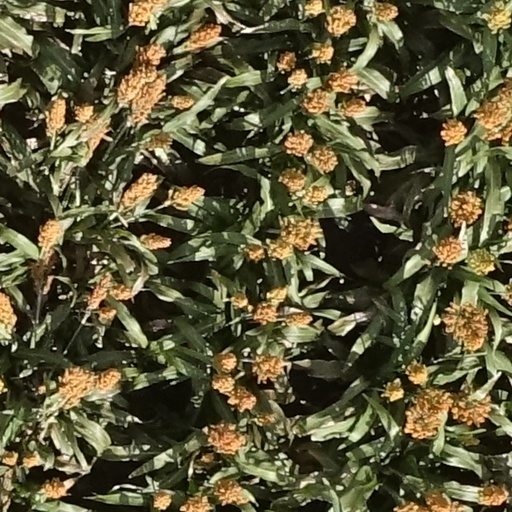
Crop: sorghum